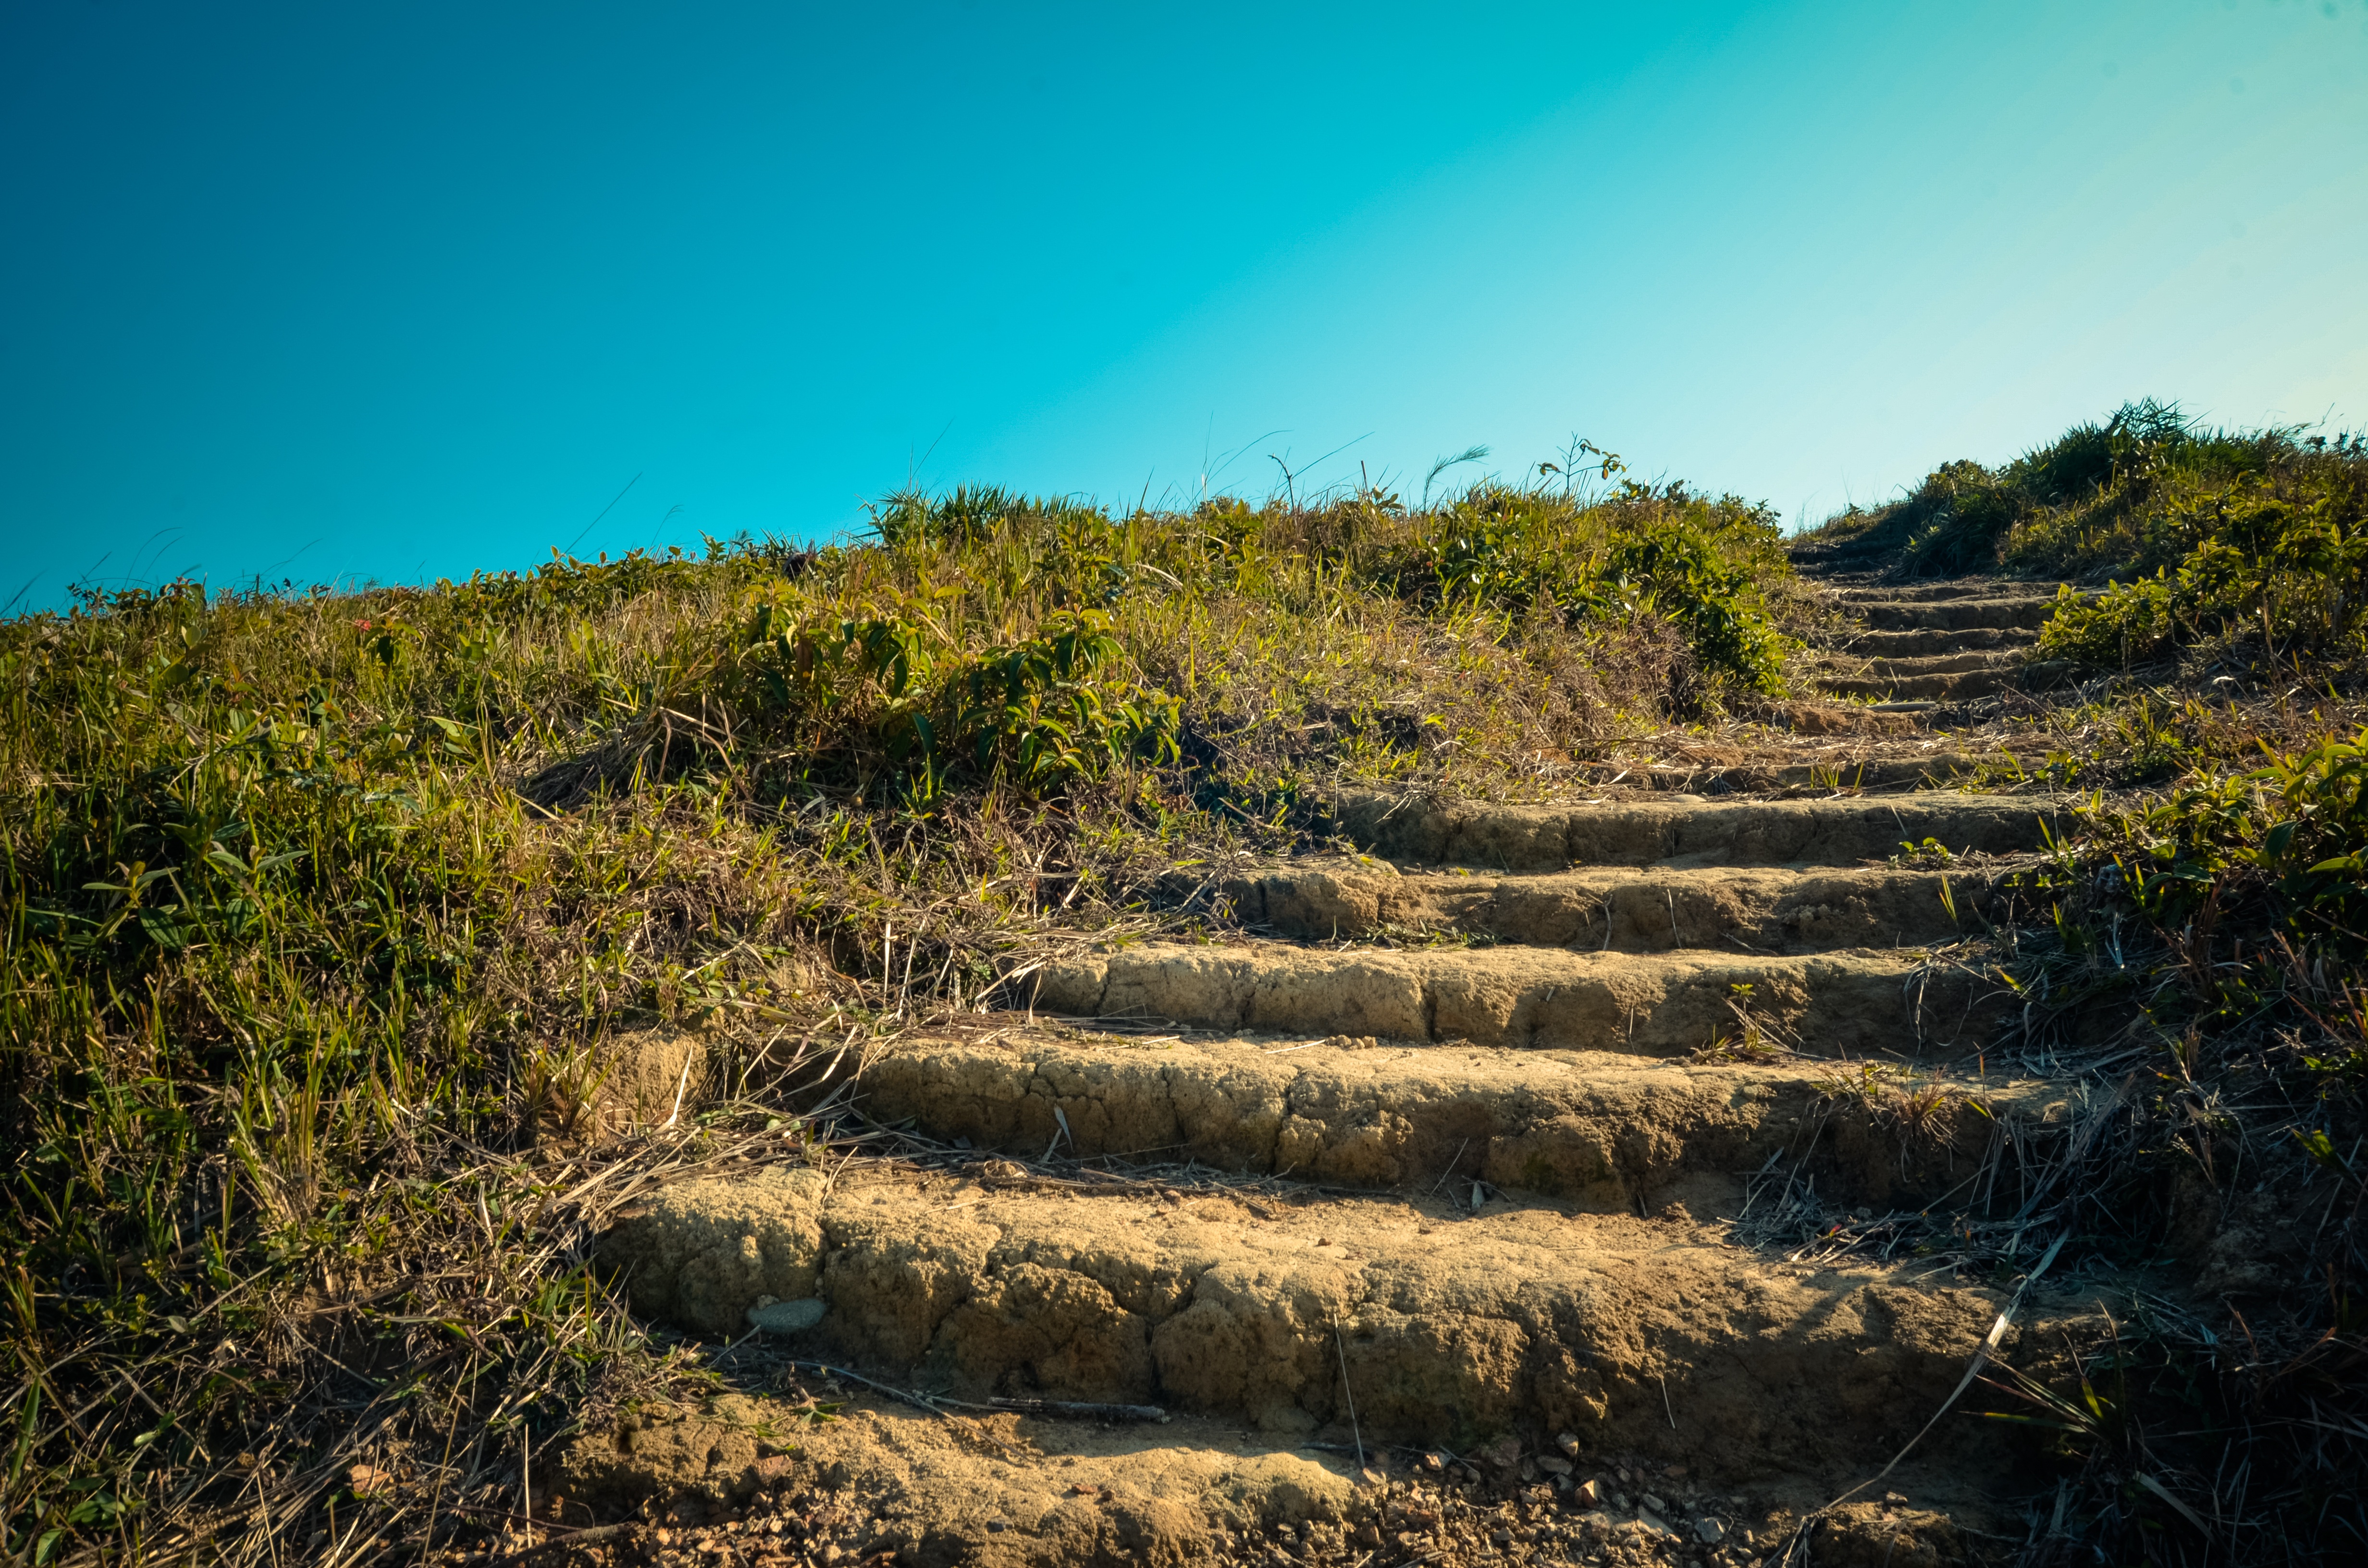
habitat, nature, natural environment, geographical feature, wilderness, tree, grassland, grass, field, ecosystem, soil, horizon, hill, plant, agriculture, landscape, forest, rural area, morning, grass family, sunlight, wetland, mountain, crop, terrain